Big Fat Snake

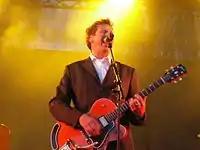
Lead singer Anders Blichfeldt

Peter Viskinde and Anders Blichfeldt first met in 1988 for the recording of a demo tape for the band "The Werners" that later changed name to "Verners Verdensorkester" ("Verner's World Orchestra"). The band soon fell apart due to lack of audience. They later formed a new band named after the lyrics of the Bob Dylan song "Wiggle Wiggle" and released their first album "Big Fat Snake" in 1991. Throughout the '90s, they released several records and built up a devoted audience in Denmark.